Victoria's Secret

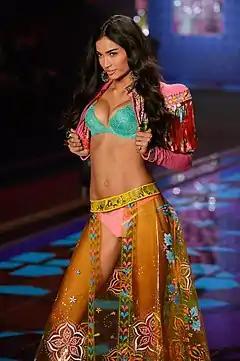
Kelly Gale at the Victoria's Secret Fashion Show, 2014

During the 1990s, in-store sales at Victoria's Secret increased by 30% after the company tracked and applied data analysis of where specific styles, sizes, and colors were selling. The decade also brought an expansion of store size to triple from to an average . The trend continued into 2002, when the average Victoria's Secret store was .